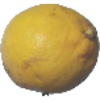
Label: Lemon 1